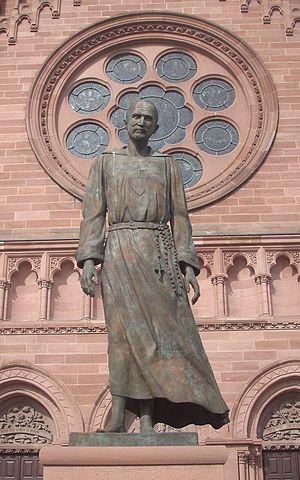
Strasbourg, Monument Charles de Foucauld devant l'église St-Pierre-le-Jeune catholique